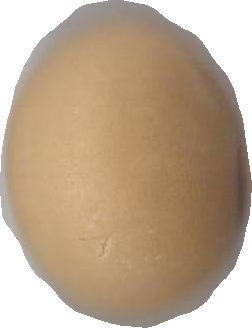
Variety: Grobogan